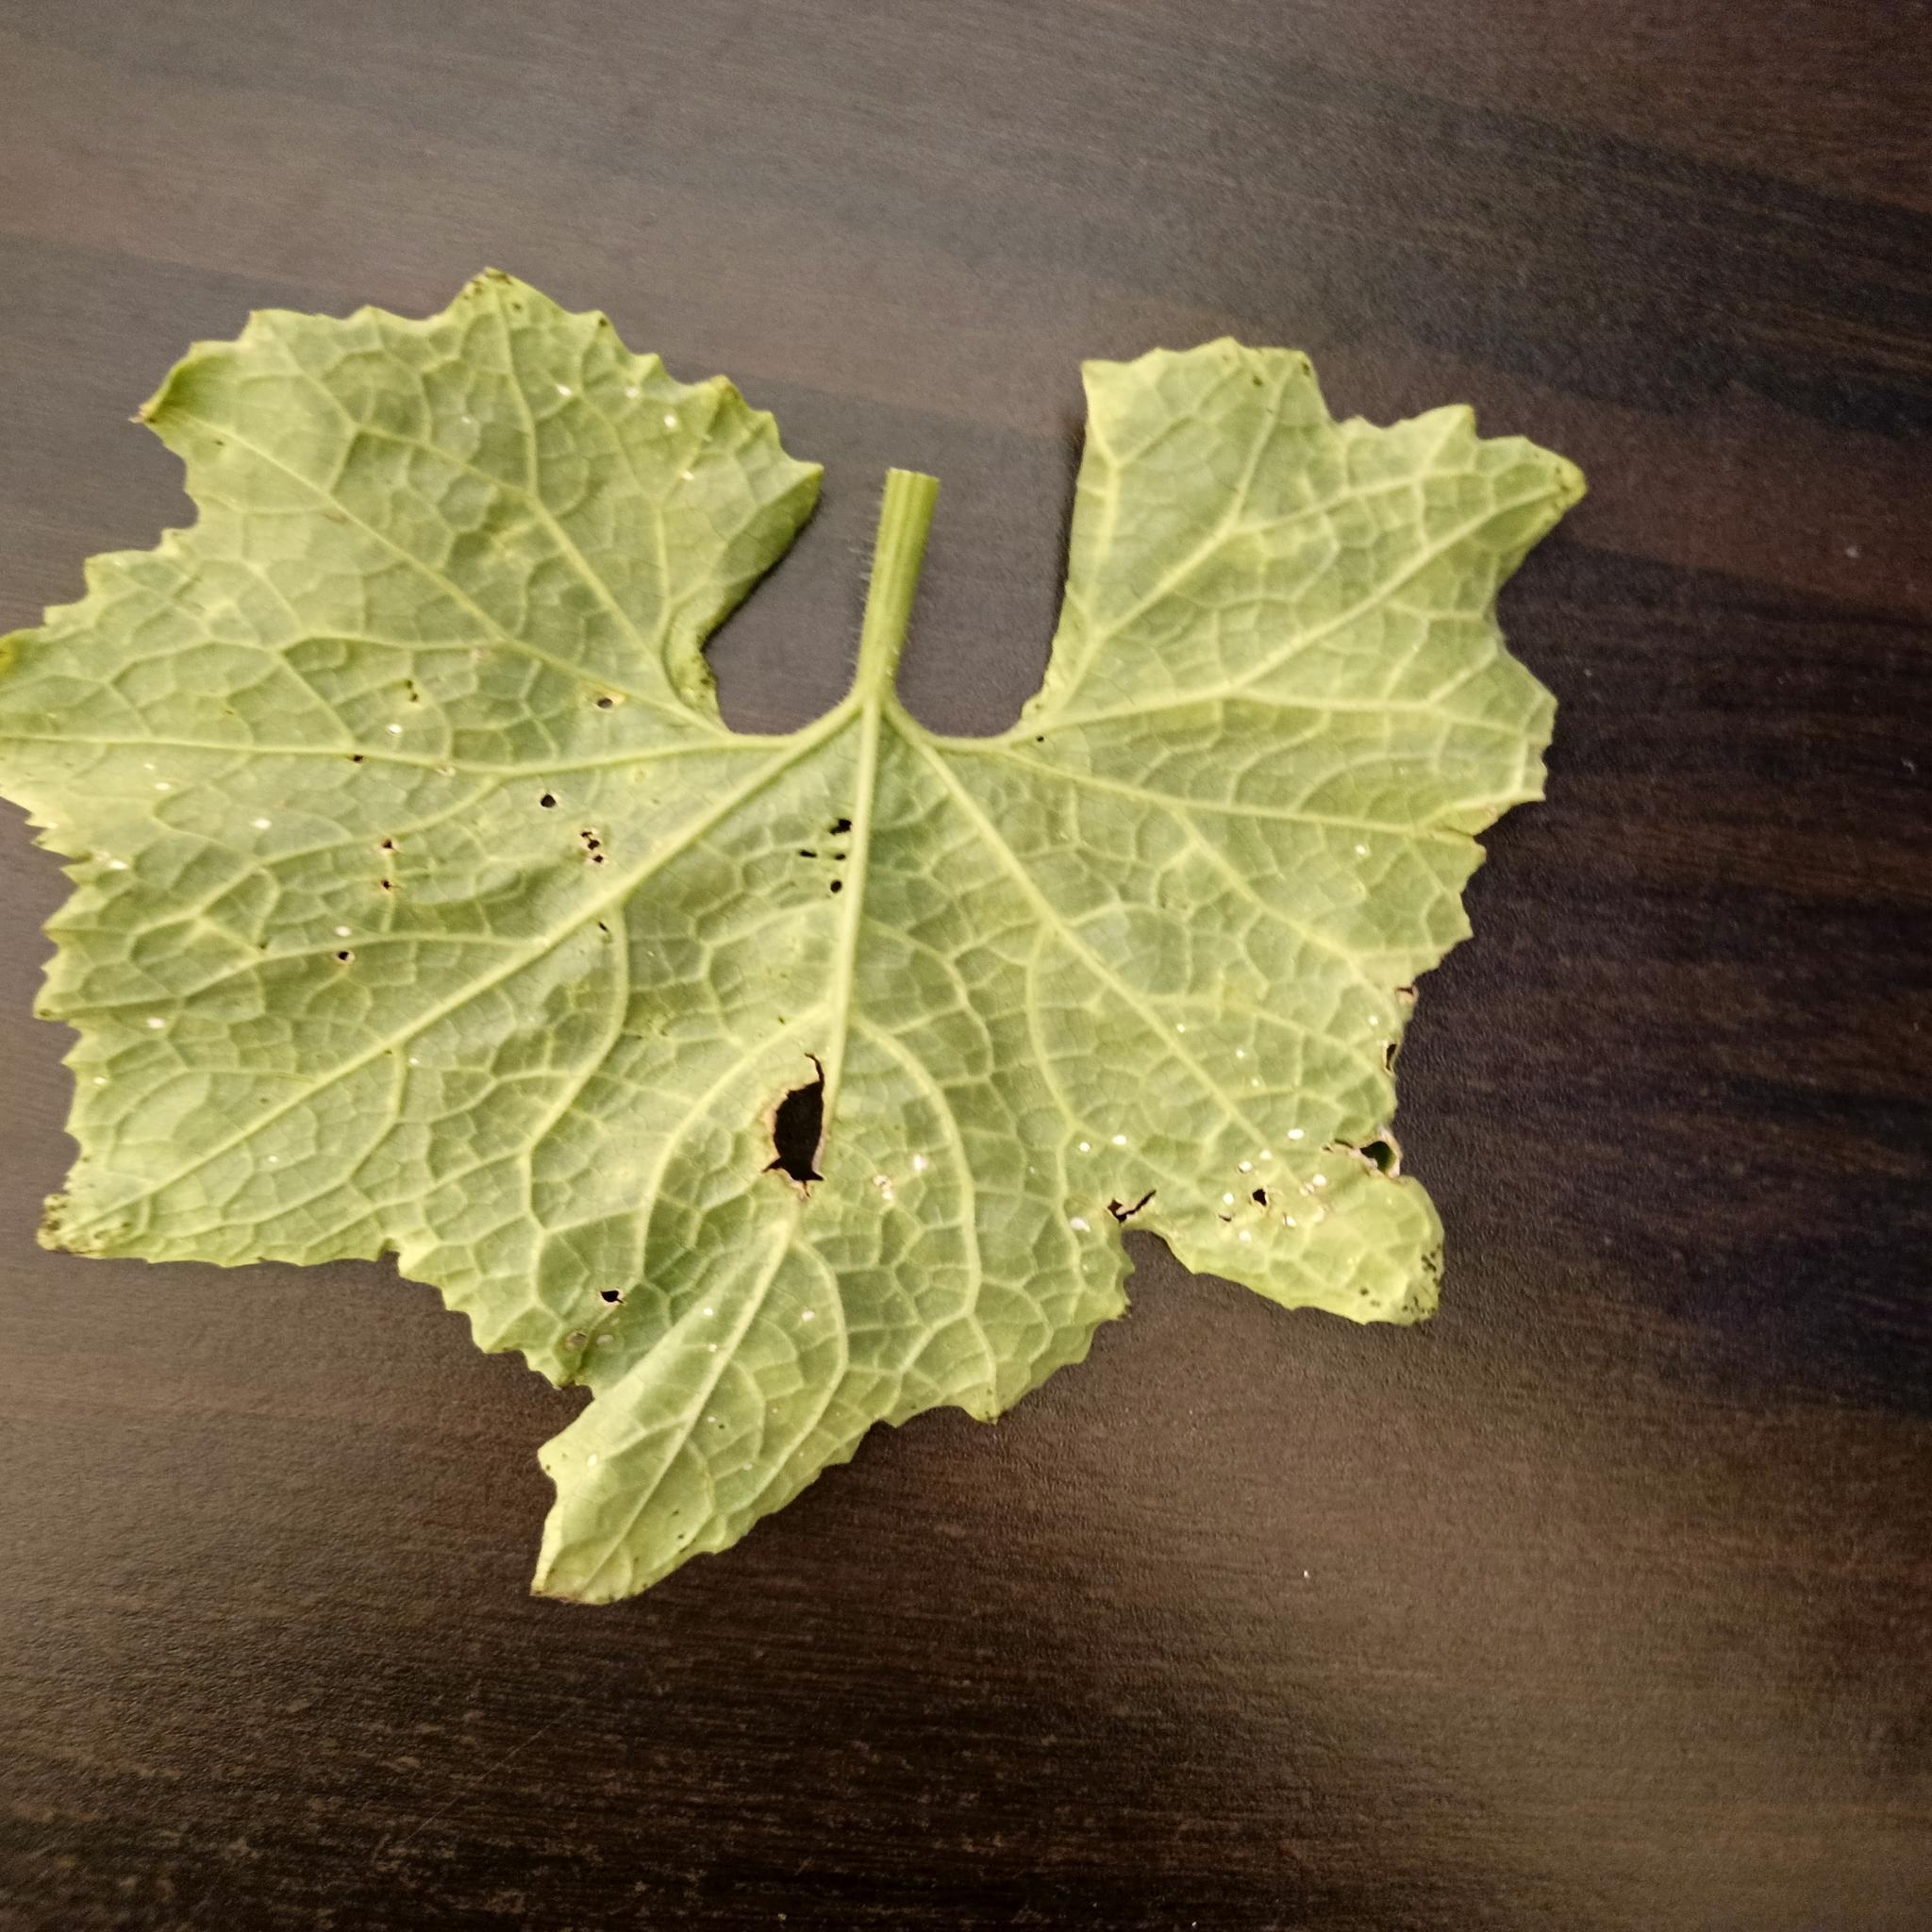
Label: Downy mildew